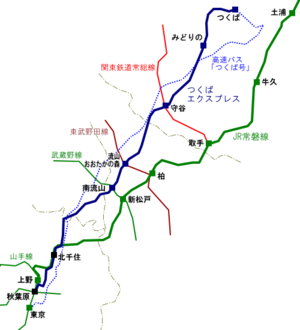
La ligne Tsukuba Express, ou TX, est une ligne ferroviaire de la Metropolitan Intercity Railway Company dans la région de Kantō au Japon. Elle relie la gare d'Akihabara à Chiyoda et la gare de Tsukuba dans la préfecture d'Ibaraki. La ligne a été mise en service en août 2005 et est longue de 58,3 km avec vingt gares.